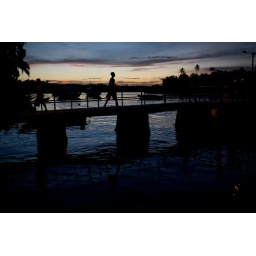
view from our house by the river